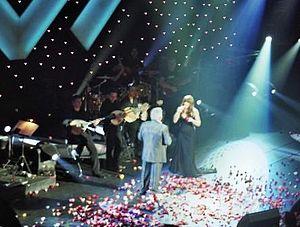
Paschalis Terzis est un chanteur grec né à Pylaia près de Thessalonique en 1949.